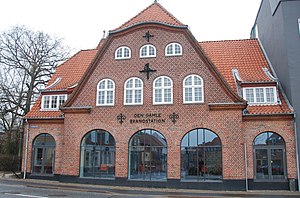
Søren Vig-Nielsen / Værker / Nybyggeri
Den gamle brandstation i Viborg.